Singapore University of Technology and Design

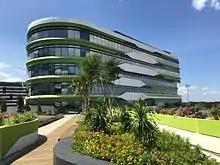
Building 3 Location of One-stop Centre

The Singapore University of Technology and Design (SUTD) is a public autonomous university in Singapore.